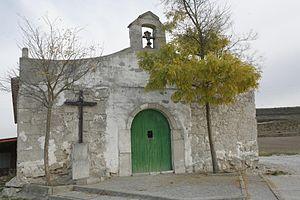
Langayo est une commune de la province de Valladolid dans la communauté autonome de Castille-et-León en Espagne.